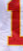
Number: 1